Denmark in the Eurovision Song Contest 2017

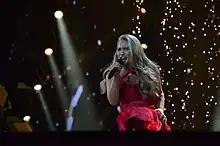
Anja Nissen during a rehearsal before the second semi-final

Anja Nissen took part in technical rehearsals on 2 April and 6 May, followed by dress rehearsals on 10 and 11 May. This included the jury show on 10 May where the professional juries of each country watched and voted on the competing entries.